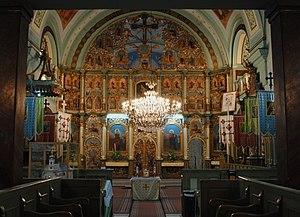
La cathédrale Saint-Nicolas de Ruski Krstur est une cathédrale grecque catholique située à Ruski Krstur, dans la province de Voïvodine, dans la municipalité de Kula et dans le district de Bačka occidentale, en Serbie. Elle est inscrite sur la liste des monuments culturels de grande importance de la République de Serbie.